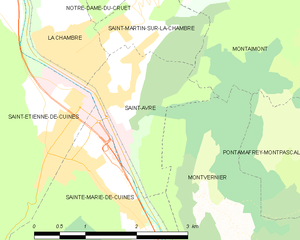
Carte des communes françaises